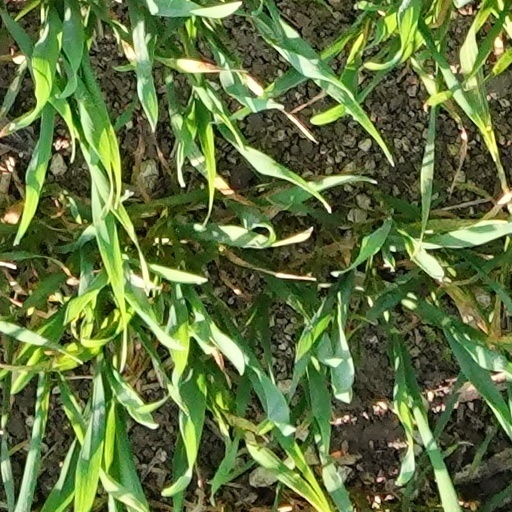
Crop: wheat